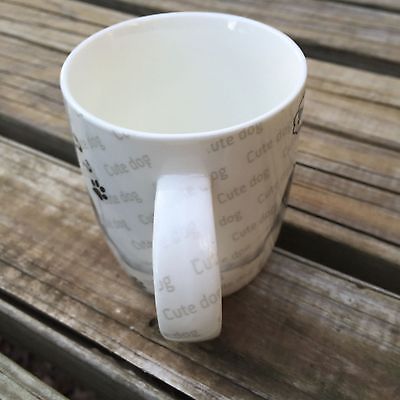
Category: mug